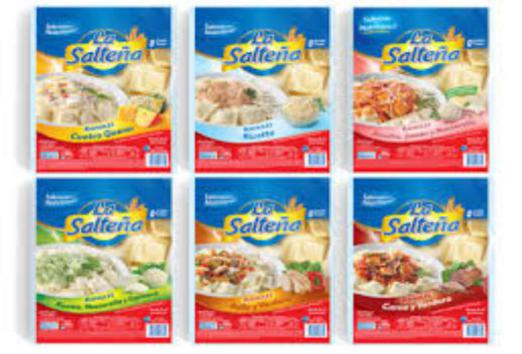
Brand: la saltena
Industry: Food